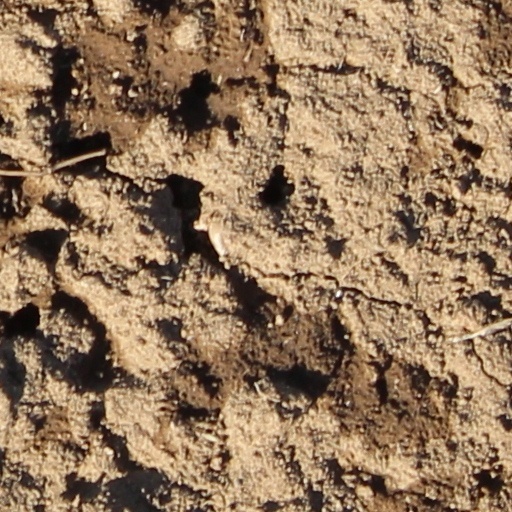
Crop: wheat